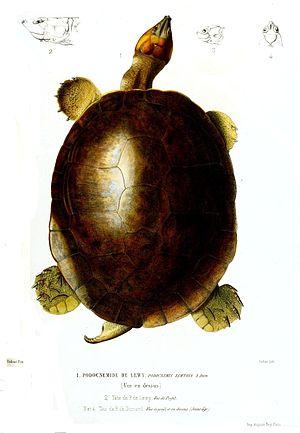
Podocnemis lewyana est une espèce de tortues de la famille des Podocnemididae.